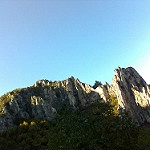
Label: mountain